Ramstein Air Base

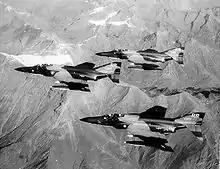
McDonnell RF-4C Phantom IIs of the 38th Tactical Reconnaissance Squadron, 26th TRW

On , French President Charles de Gaulle announced that France would withdraw from NATO's integrated military structure. The United States was informed that it must remove its military forces from France by .